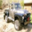
Label: pickup_truck